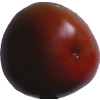
Label: tomato_maroon